Dolly Parton filmography

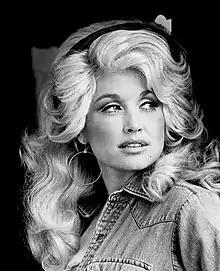
Dolly Parton in 1977

Dolly Parton is an American country singer, songwriter and actress. She has appeared in twelve theatrically released films and has made over 400 appearances on television.